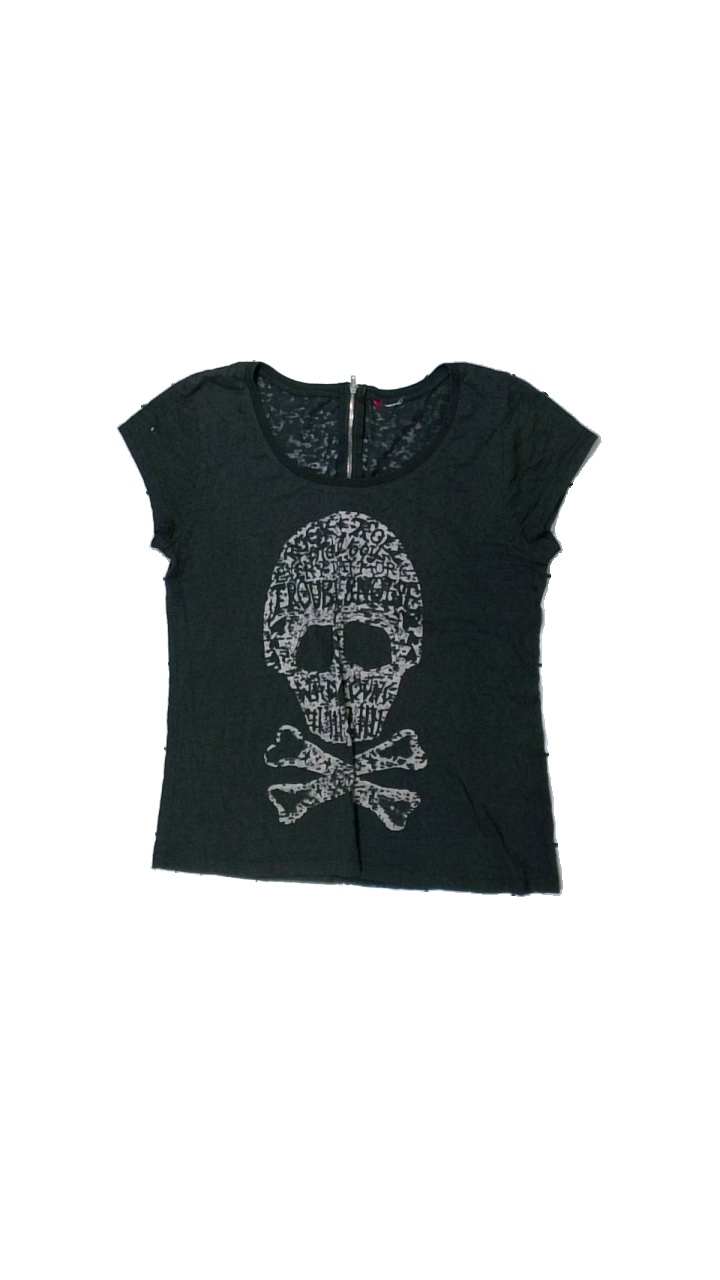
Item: T-shirt (Ladies)
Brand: Missing
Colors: Brown, Grey
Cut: Regular, C-collar
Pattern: Other
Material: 52% polyester, 48% cotton
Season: All
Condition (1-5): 3
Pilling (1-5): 2
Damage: Small hole
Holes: Minor
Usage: Export
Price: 50-100